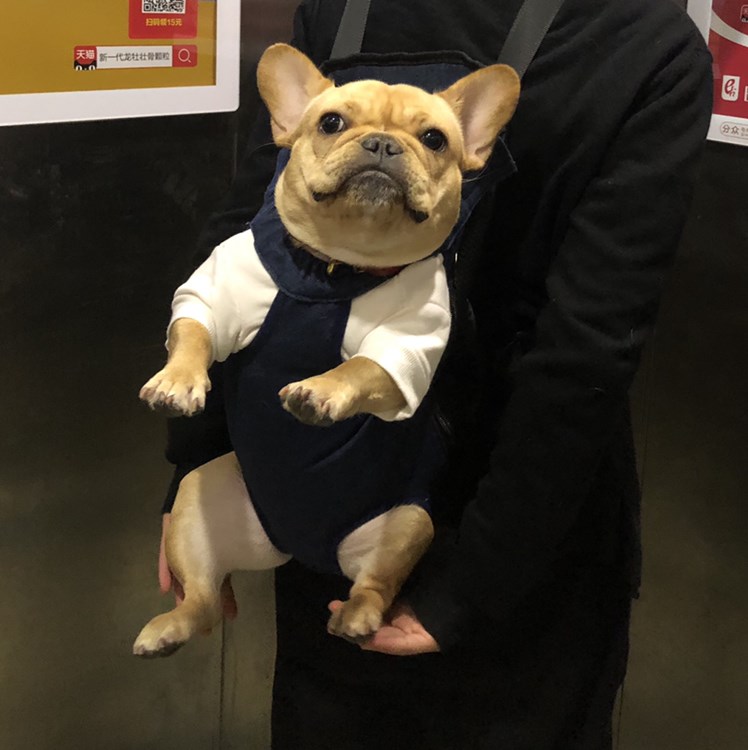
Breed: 1121-n000002-French_bulldog